Symphony No. 2 (Madetoja)

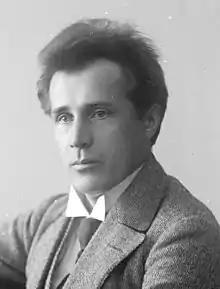

The Symphony No. 2 in E-flat major, Op. 35, is a four-movement orchestral composition by the Finnish composer Leevi Madetoja, who wrote the piece from 1916–18 immediately following the success of his First Symphony (1916). Composed during the Finnish Civil War, the Second stands as "the most significant musical document" of the conflict and finds its composer, "deeply scarred by the experience", reflecting upon national tragedy and personal loss (his brother, Yrjö, and close friend, Toivo Kuula, both perished during the hostilities). Accordingly, Madetoja's Second is the longest and most dramatic of his three essays in the form and, perhaps for this reason, is the most popular of the set.